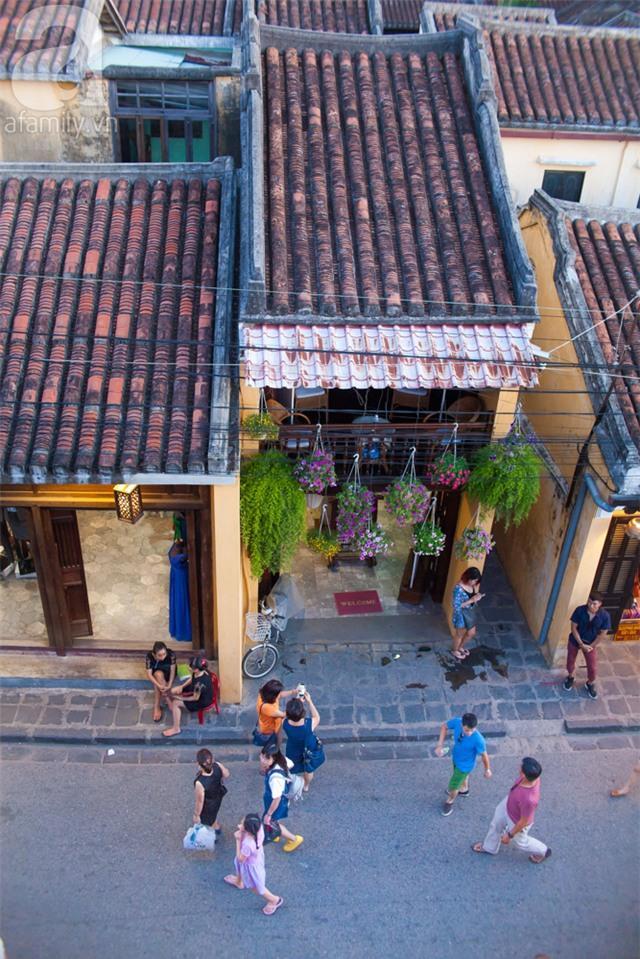
có một vài người đang di chuyển trên khu phố cổ